Volkswagen Golf Mk2

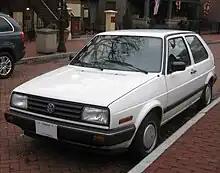
1988–89 Volkswagen Golf 3-Door (US)

Based on the Rallye Golf, a very limited edition Golf Mk2 variant exists, combining all of the high-line options (such as leather interior with heated and height adjustable front seats, 4 electric windows, electric mirrors, ABS, power steering and sunroof) available at the time. Designed and hand-built by the Volkswagen Motorsport division, only 71 of the "Golf G60 Limited" models were produced.